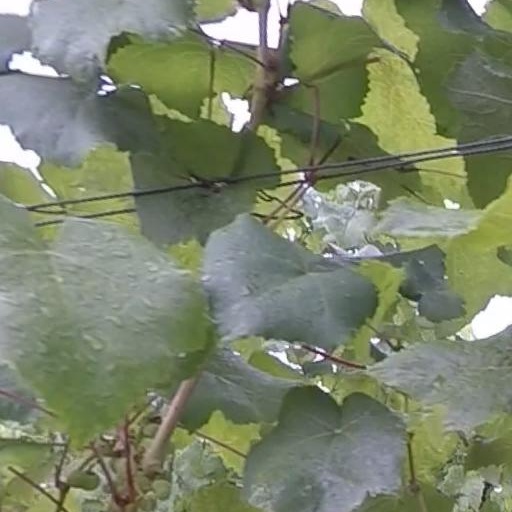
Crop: grape